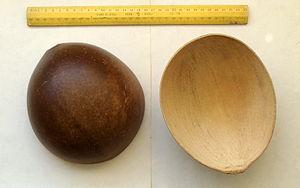
Le calebassier est un petit arbre tropical de la famille des Bignoniacées, originaire d'Amérique tropicale, dont le fruit ligneux est utilisé comme récipient, sous le nom de calebasse ou coui.